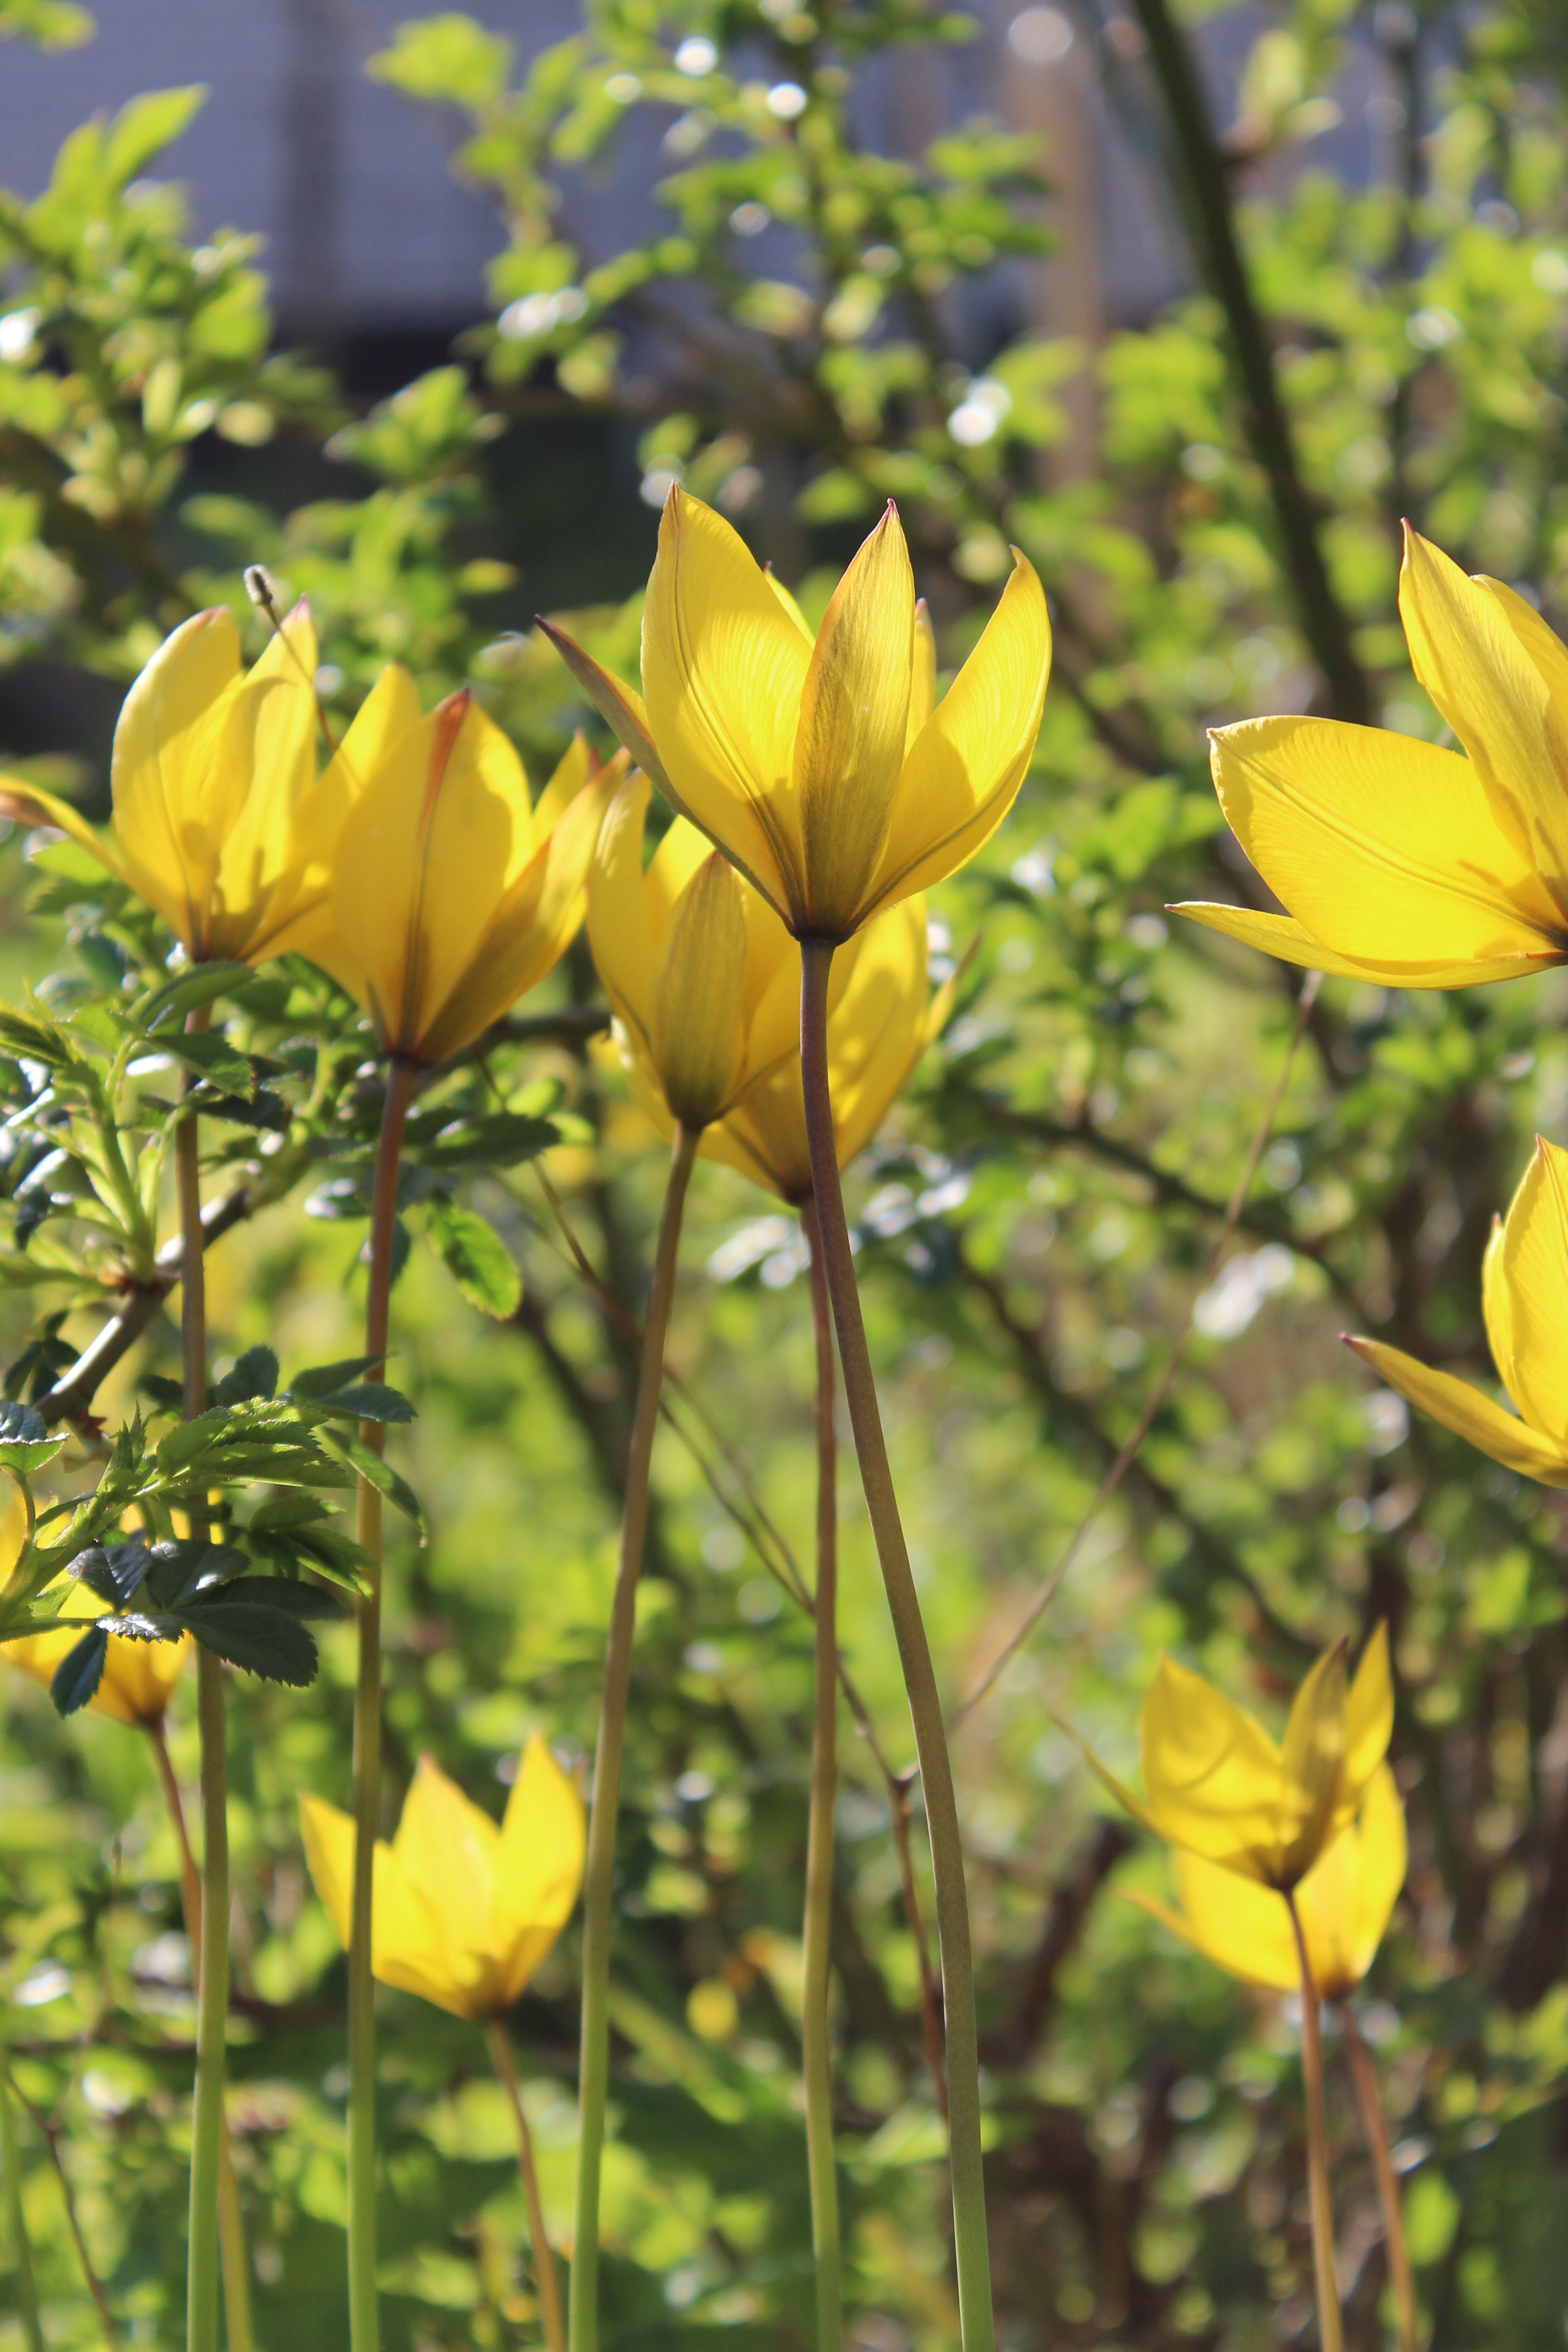
plant, meadow, prairie, flower, tulip, spring, botany, yellow, flora, wildflower, flowers, tulips, flowering plant, land plant, vildtulpaner